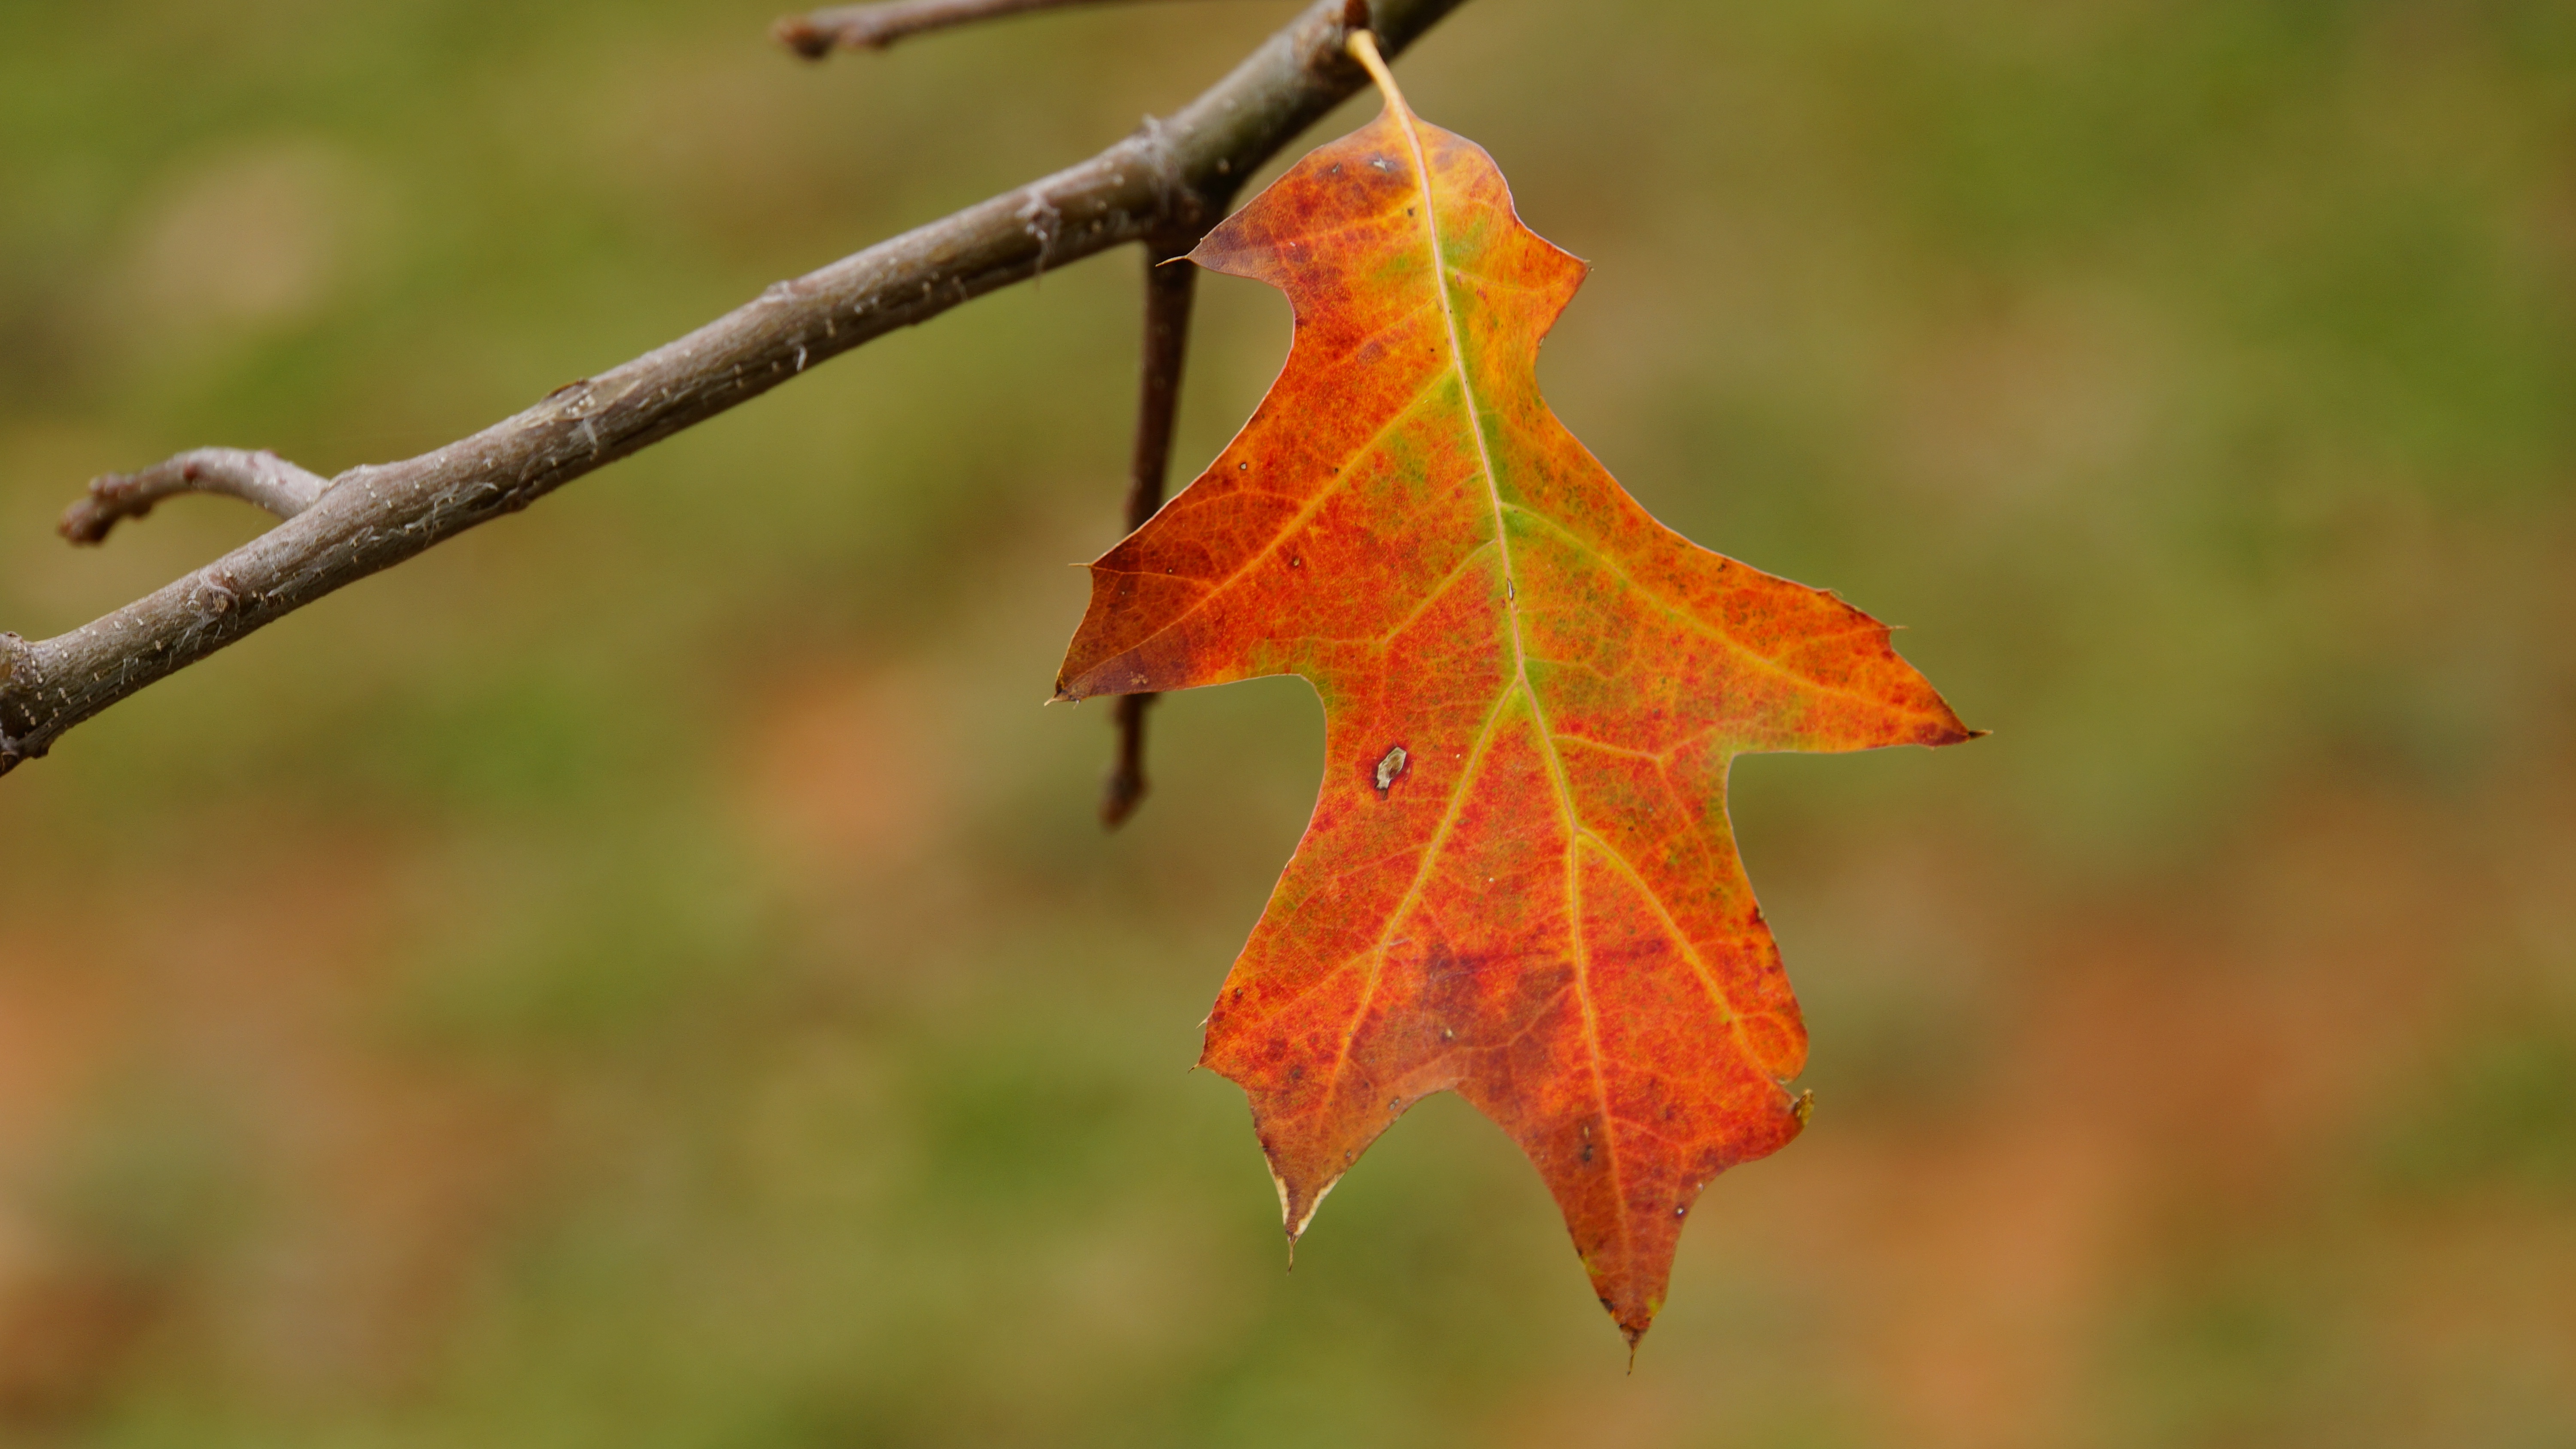
tree, nature, branch, plant, leaf, flower, color, autumn, colorful, flora, season, maple tree, maple leaf, deciduous, blade, autumn leaves, macro photography, flowering plant, the red color, plant stem, woody plant, land plant